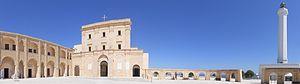
Le parvis du Sanctuaire de Santa Maria di Leuca, Italie. Sur la gauche sont le couvent et l'église, le phare sur la droite.